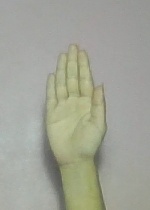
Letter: seen